Duchy of Silesia

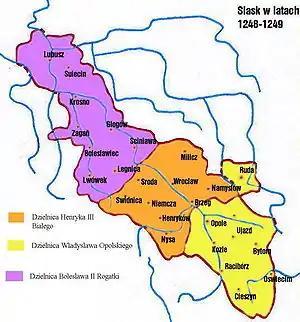
Silesia in 1248/49:

Henry II in 1239 had to resign the regency of Upper Silesia in favour of his cousin Mieszko II the Fat. He anew defended Lubusz, this time against the forces of the Ascanian margraves of Brandenburg, and in 1241 granted it to his second son Mieszko. The hopes for a re-unification of the Polish lands under the Silesian Piasts ended with the Mongol invasion of Poland and Henry's death at the 1241 Battle of Legnica. His eldest son Bolesław II the Bald could not prevail as High Duke against Bolesław V the Chaste of Lesser Poland and, after he regained Lubusz upon the death of his brother Mieszko in 1242, finally had to divide his Silesian heritage with his younger brothers in 1248: